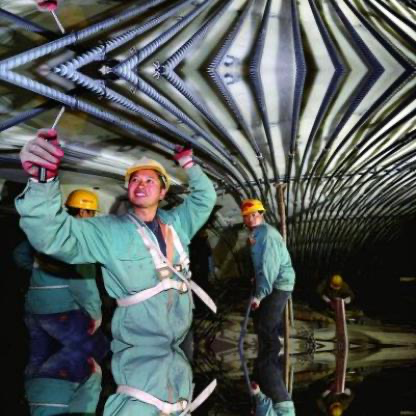
Objects in the image:
label: helmet
label: helmet
label: helmet
label: helmet
label: helmet